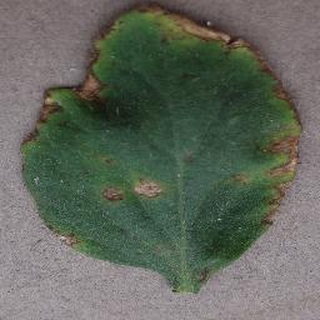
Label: tomato_bacterial_spot